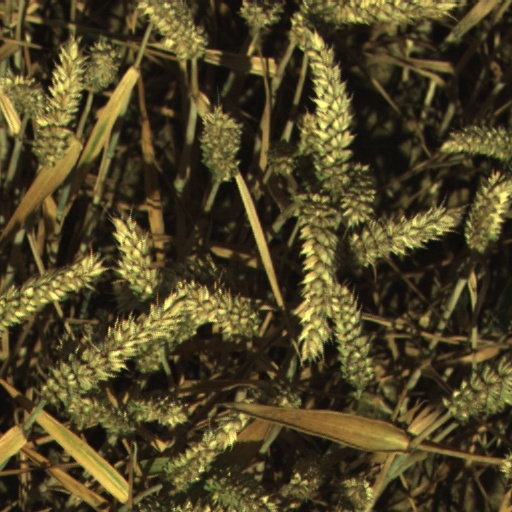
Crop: wheat